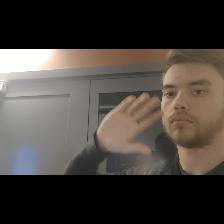
Label: Human